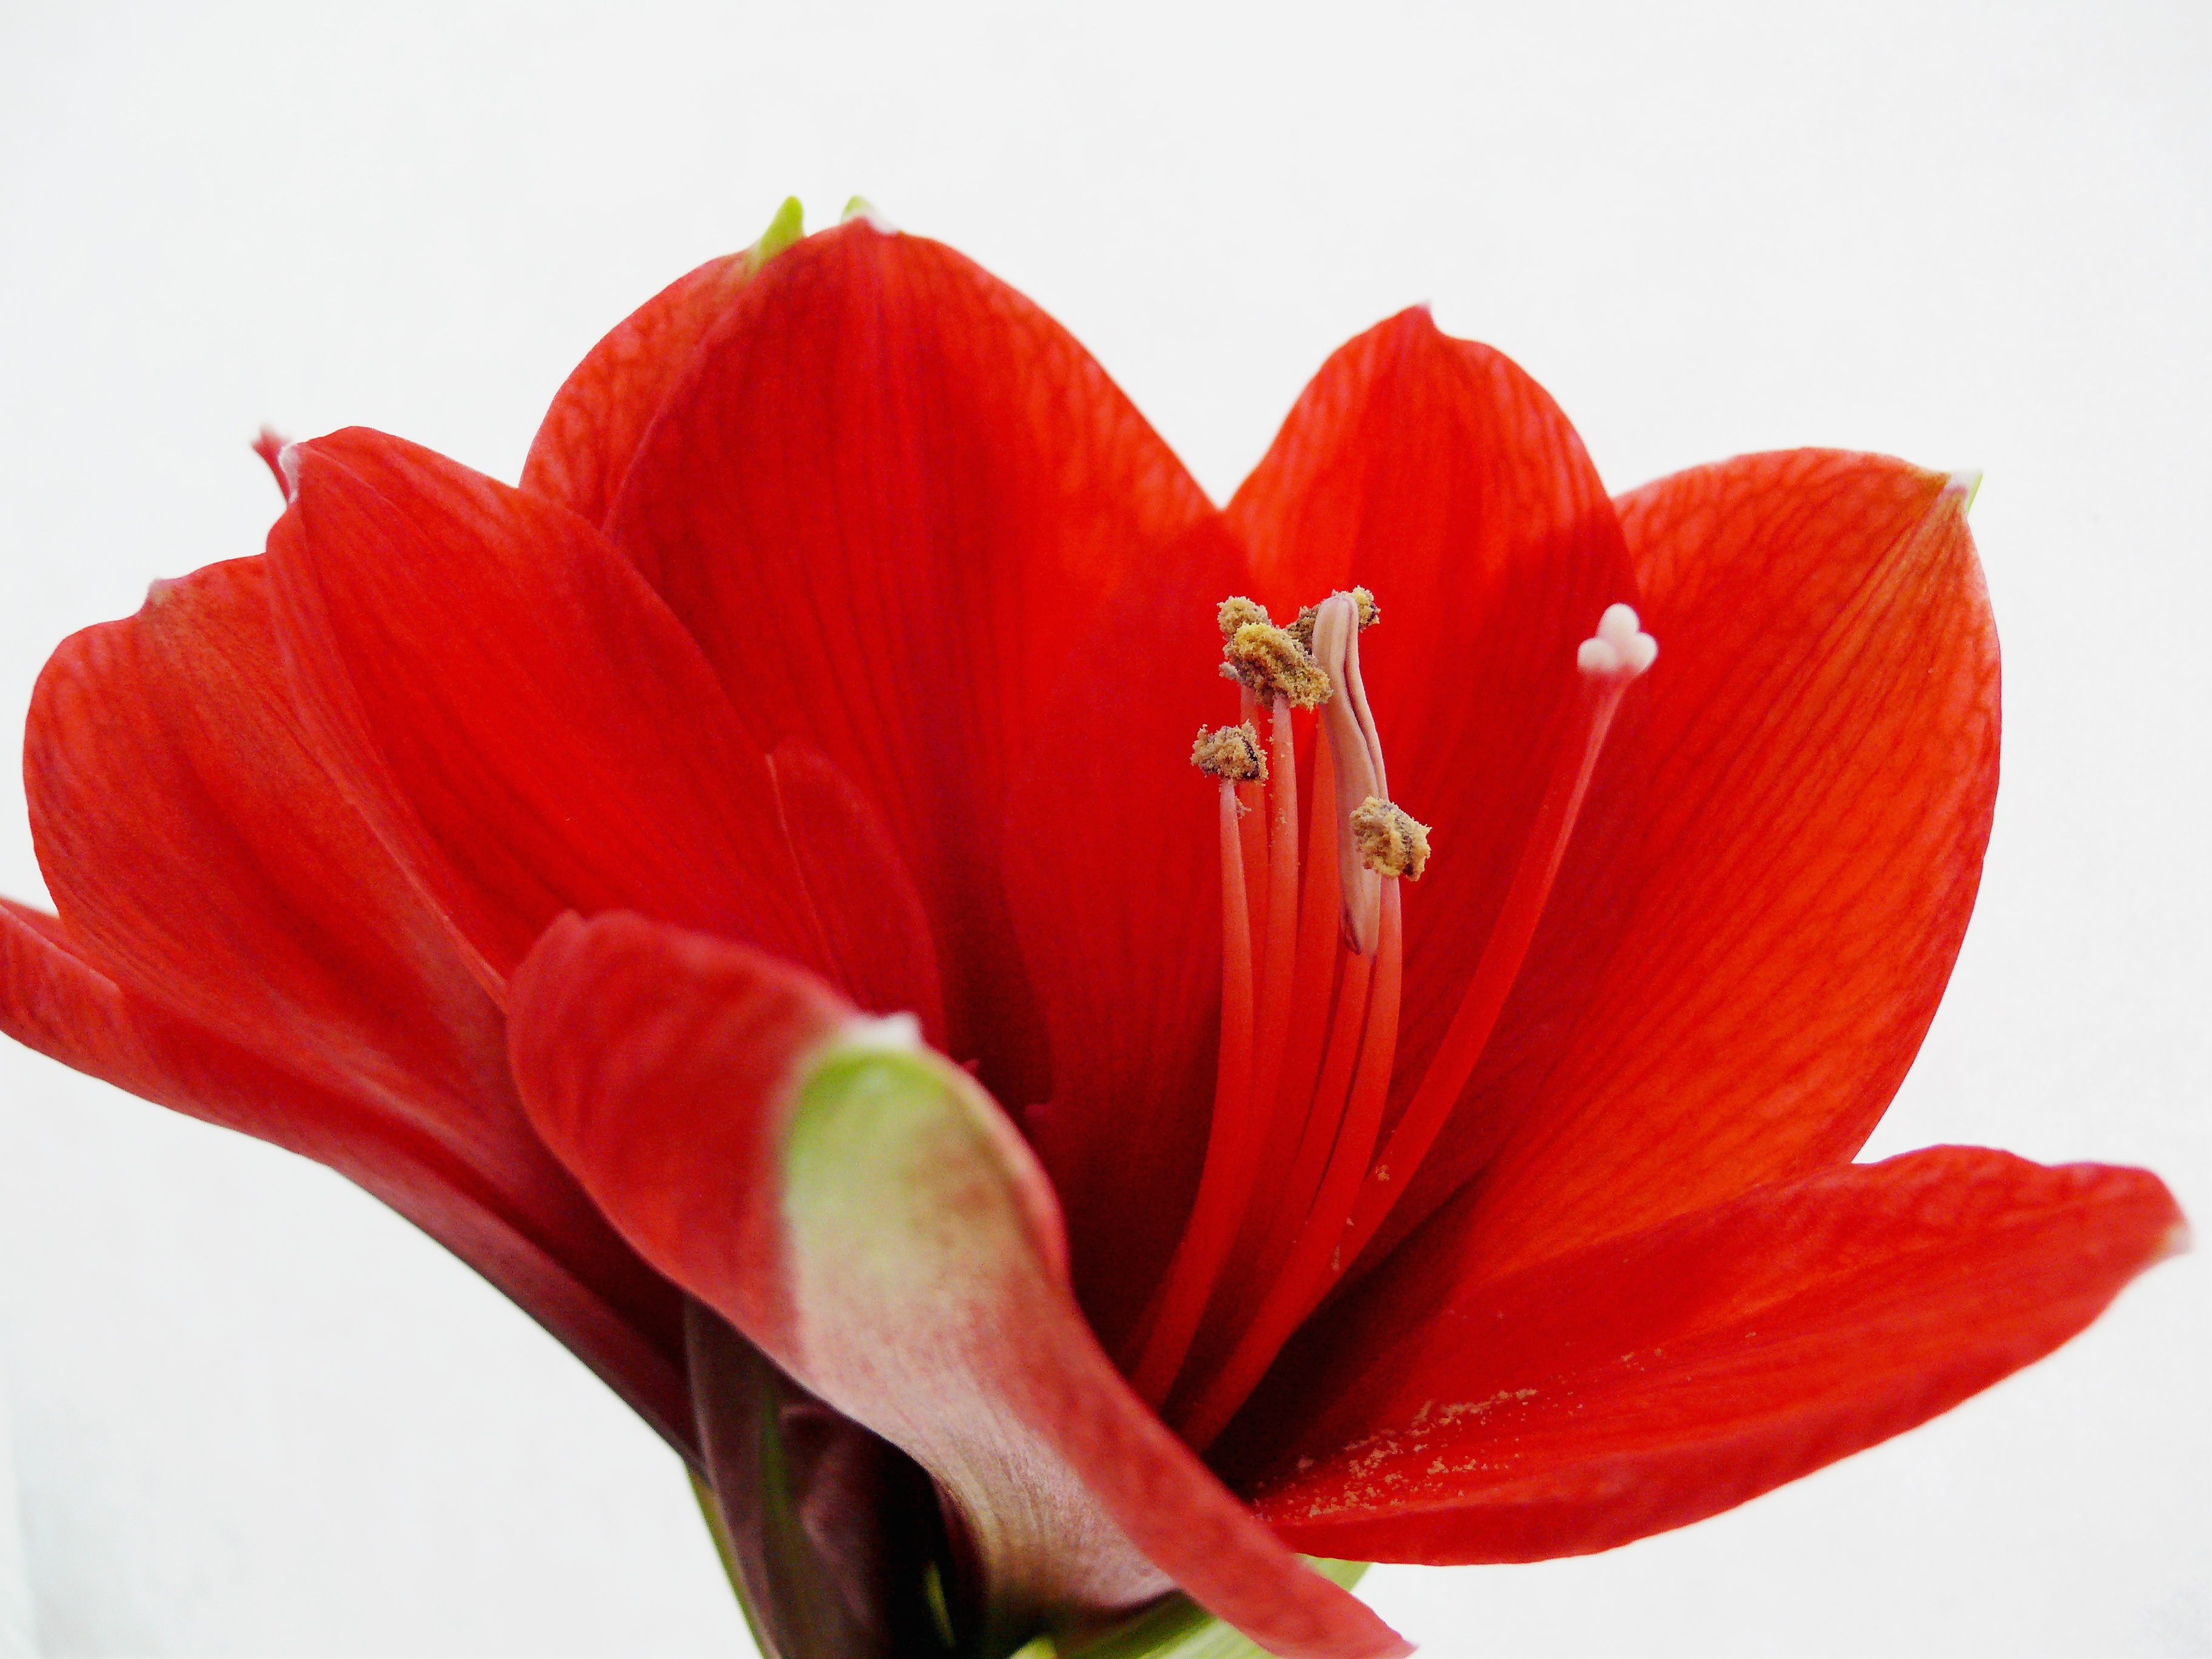
nature, plant, flower, petal, green, red, flowers, close up, leaves, beautiful, amaryllis, erotic, lascivious, macro photography, flowering plant, hippeastrum, amarillis, plant stem, land plant, amaryllis belladonna, amaryllis bloom, amarillisbl te